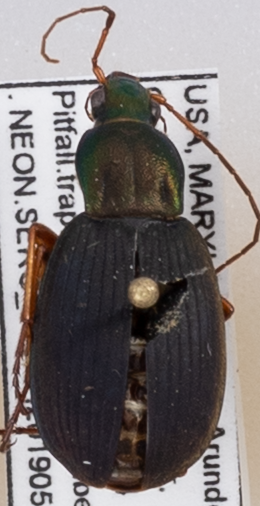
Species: Chlaenius aestivus
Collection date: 2019-05-30
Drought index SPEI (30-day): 1.13
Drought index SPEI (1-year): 2.09
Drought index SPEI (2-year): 1.69